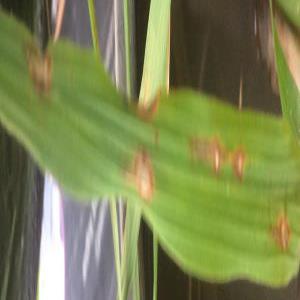
Disease: Blast